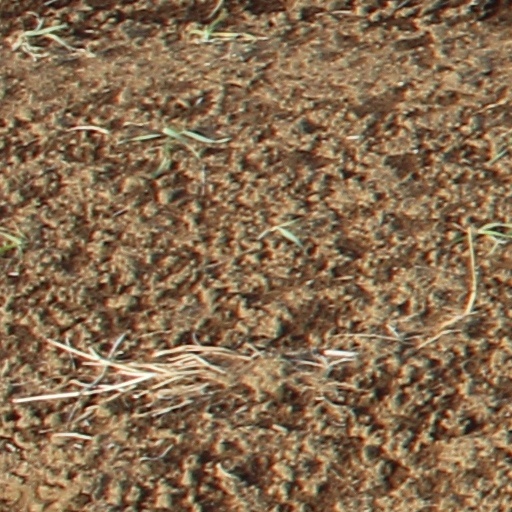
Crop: wheat